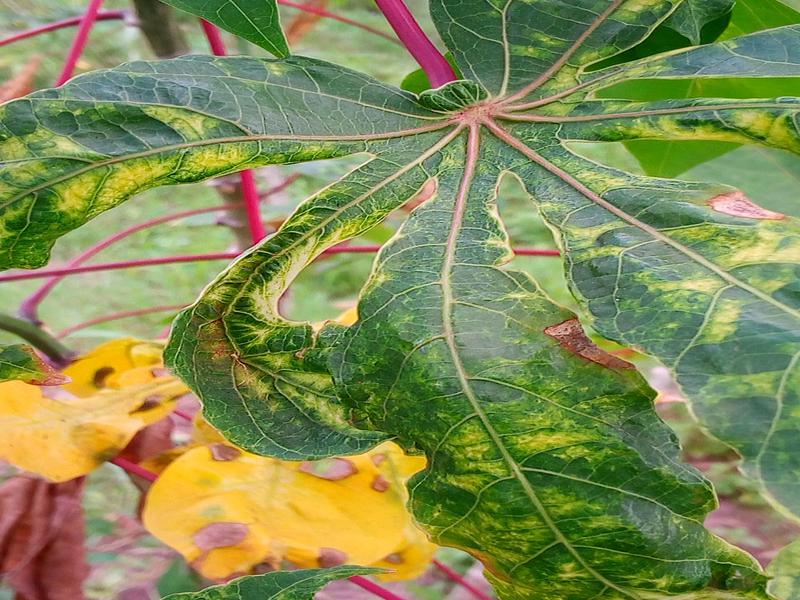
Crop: cassava
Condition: mosaic_disease